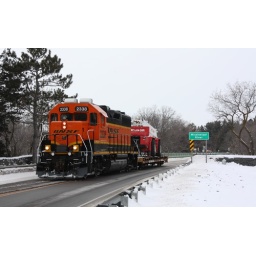
The Saint Cloud roadswitcher shoves across the Mississippi River and does some street running in the process.